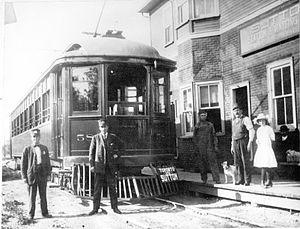
La Gare interurbaine de Sutton est une ancienne gare de la Metropolitan Street Railway Company, située à Sutton, Ontario.